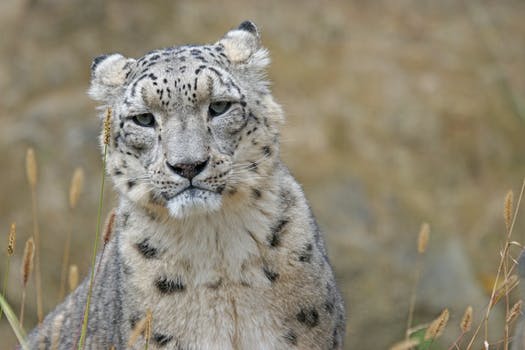
Label: No Watermark